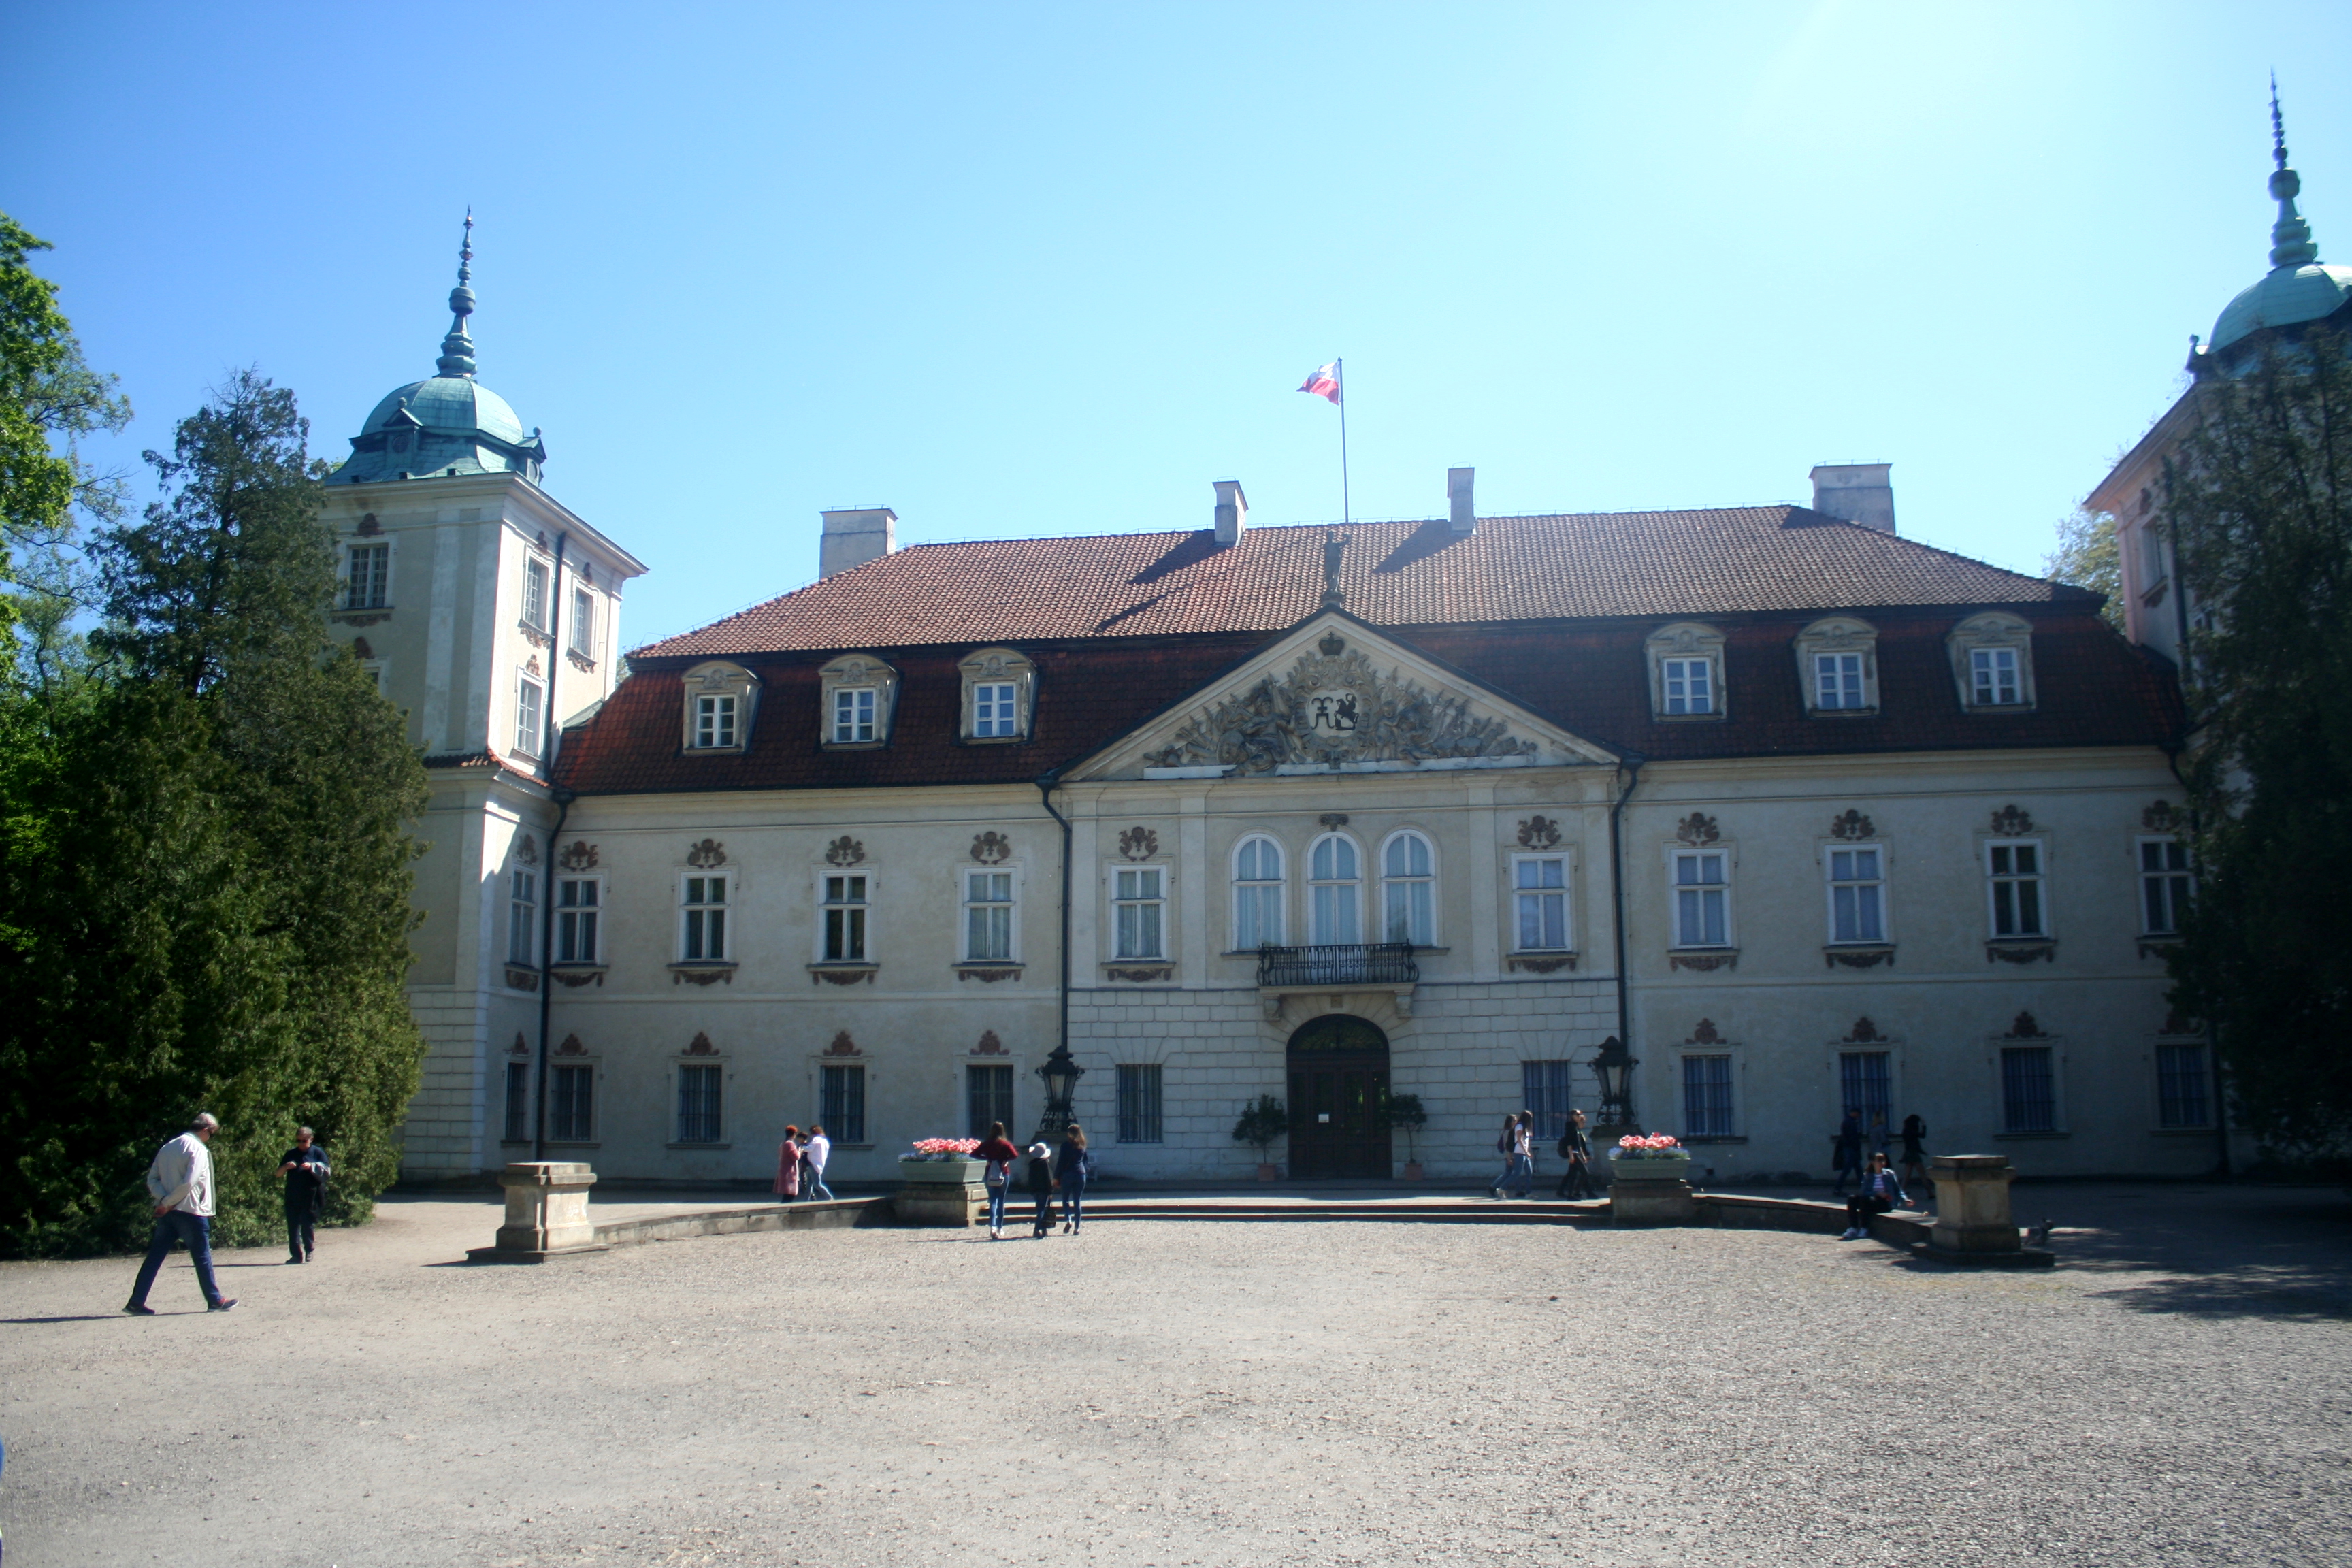
natural, building, chateau, property, estate, town, architecture, palace, house, manor house, stately home, tree, castle, facade, mansion, historic house, city, almshouse, tourism, seat of local government